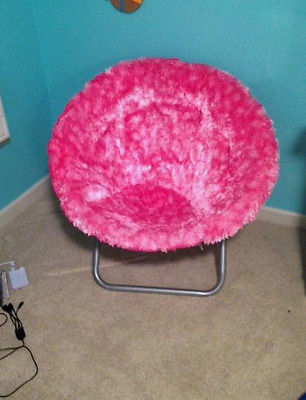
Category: chair